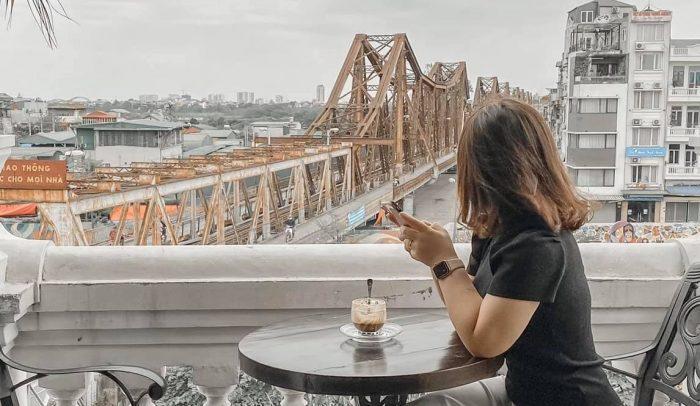
có một cô gái đang ngồi uống nước ở trên ban công của một căn nhà